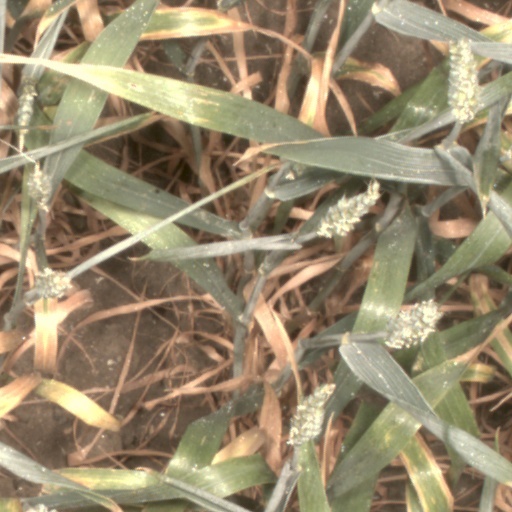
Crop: wheat